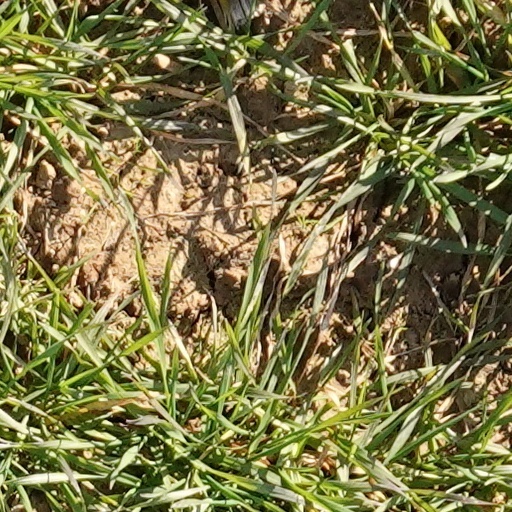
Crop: wheat